Mmuock Leteh

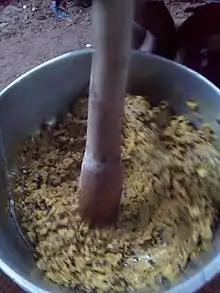
Mankœäh ncuúūh, a meal of mashed potato and beans

The dominant Christian denomination is the Catholic church which displaced the Presbyterian church. Two reasons led to the prominence of the Catholic church. While the lone primary school in the village (P.S. Fotang) was taken over by the government, Catholic School Leteh was created. Secondly, the Presbyterian Church did not have a committed presence in the village. The establishment of St Anthony's Catholic Church and regular visits from priests, caused more and more people to attend the catholic mass. The Divine Mercy Parish was created in 2013, originally as a quasi-parish.